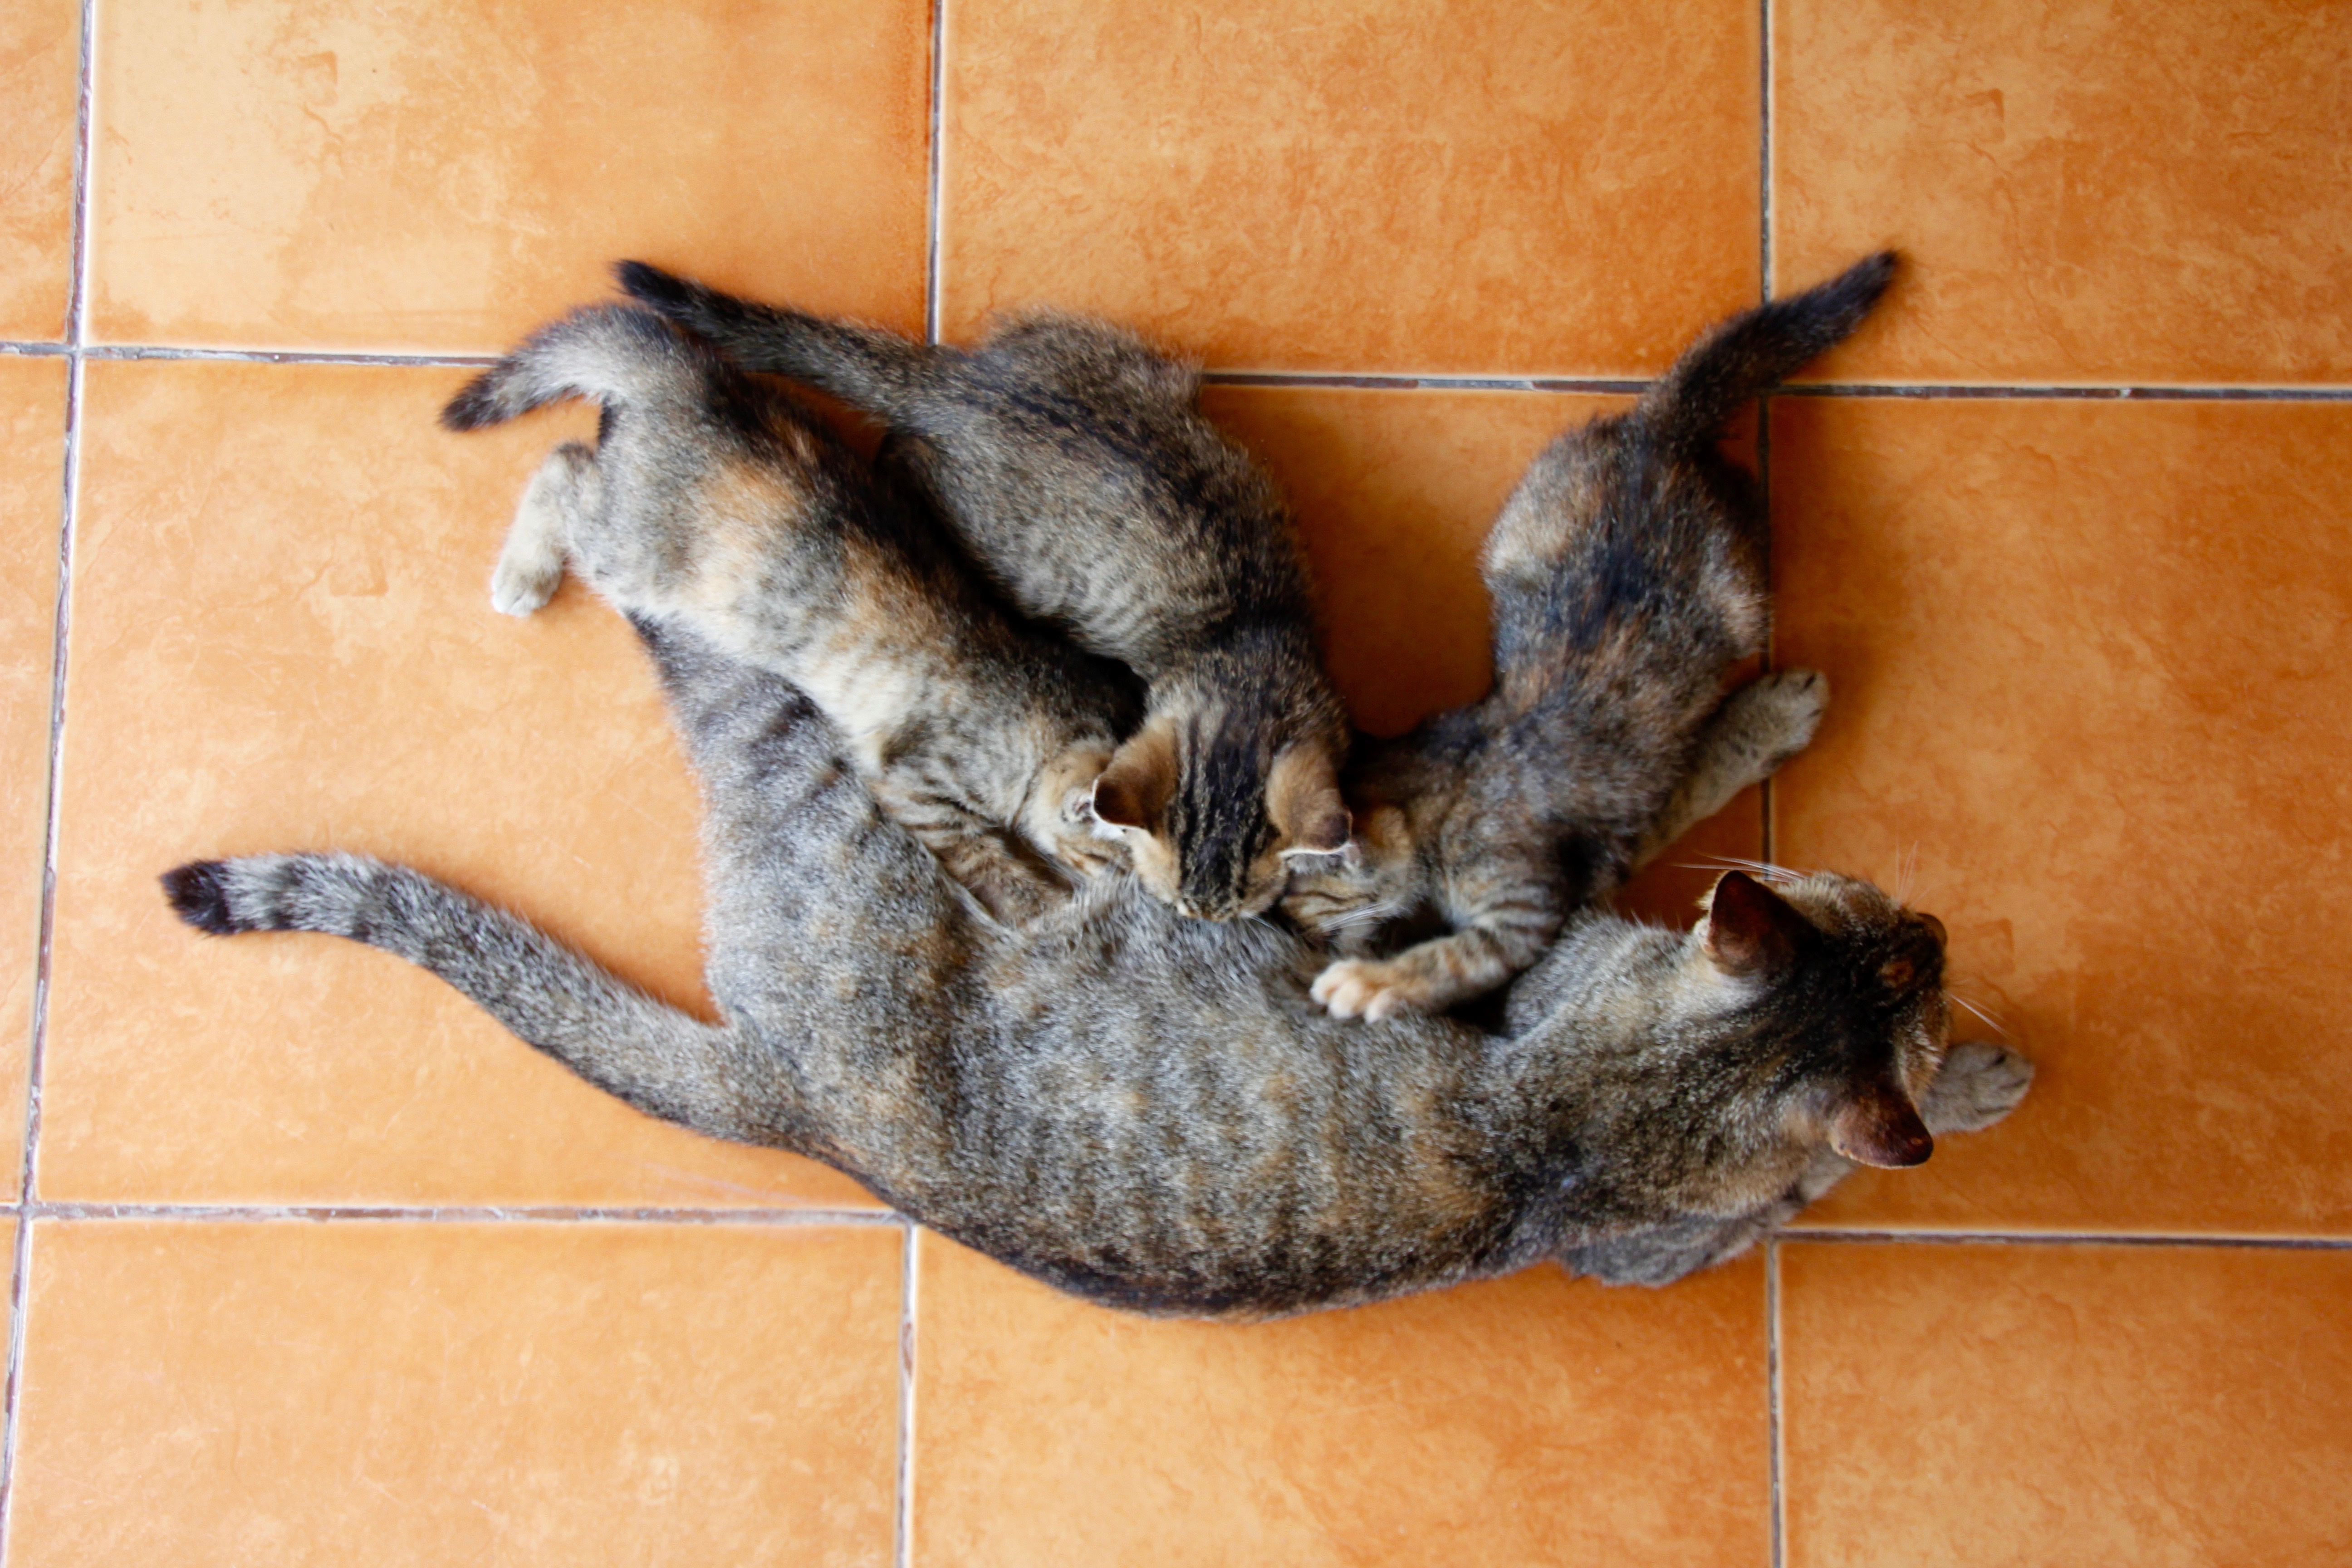
sweet, animal, cute, pet, kitten, cat, mammal, fauna, adidas, vertebrate, attention, domestic cat, snuggle, young animal, young cat, cat baby, baby cats, small cats, cat family, small to medium sized cats, cat like mammal